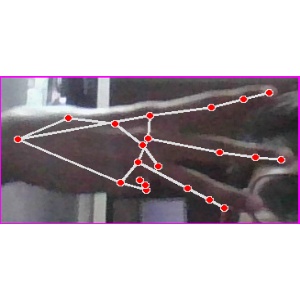
अक्षर: भ